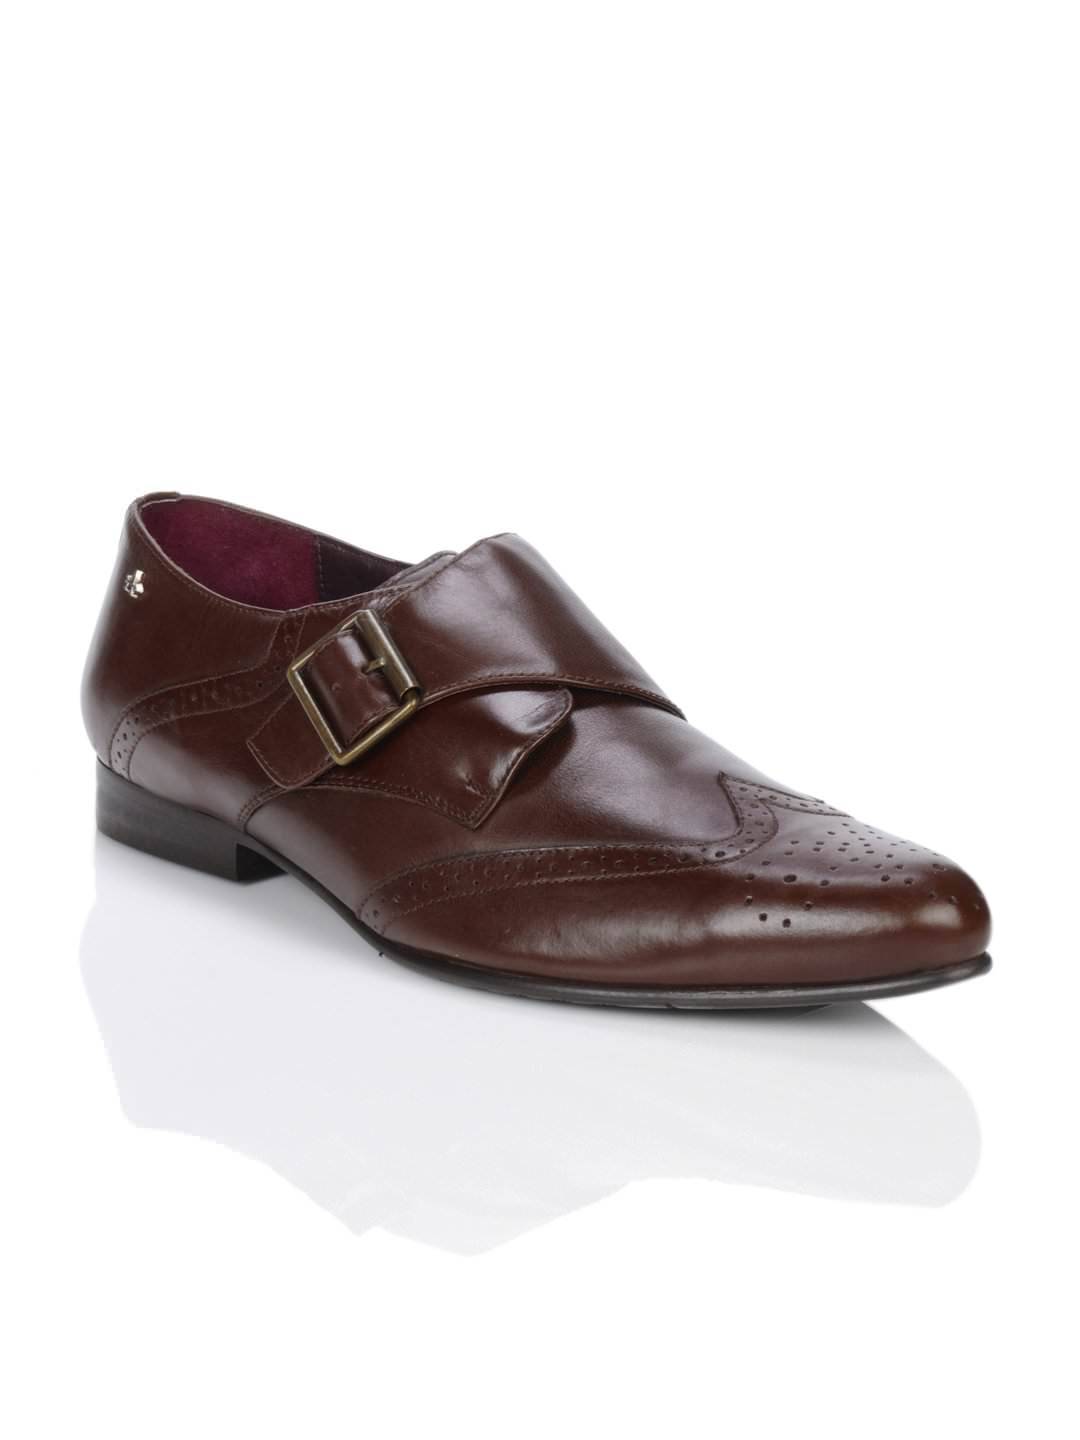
Arrow Men Brown Formal Shoes
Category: Footwear / Shoes / Formal Shoes
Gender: Men
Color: Brown
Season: Summer 2012
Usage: Casual